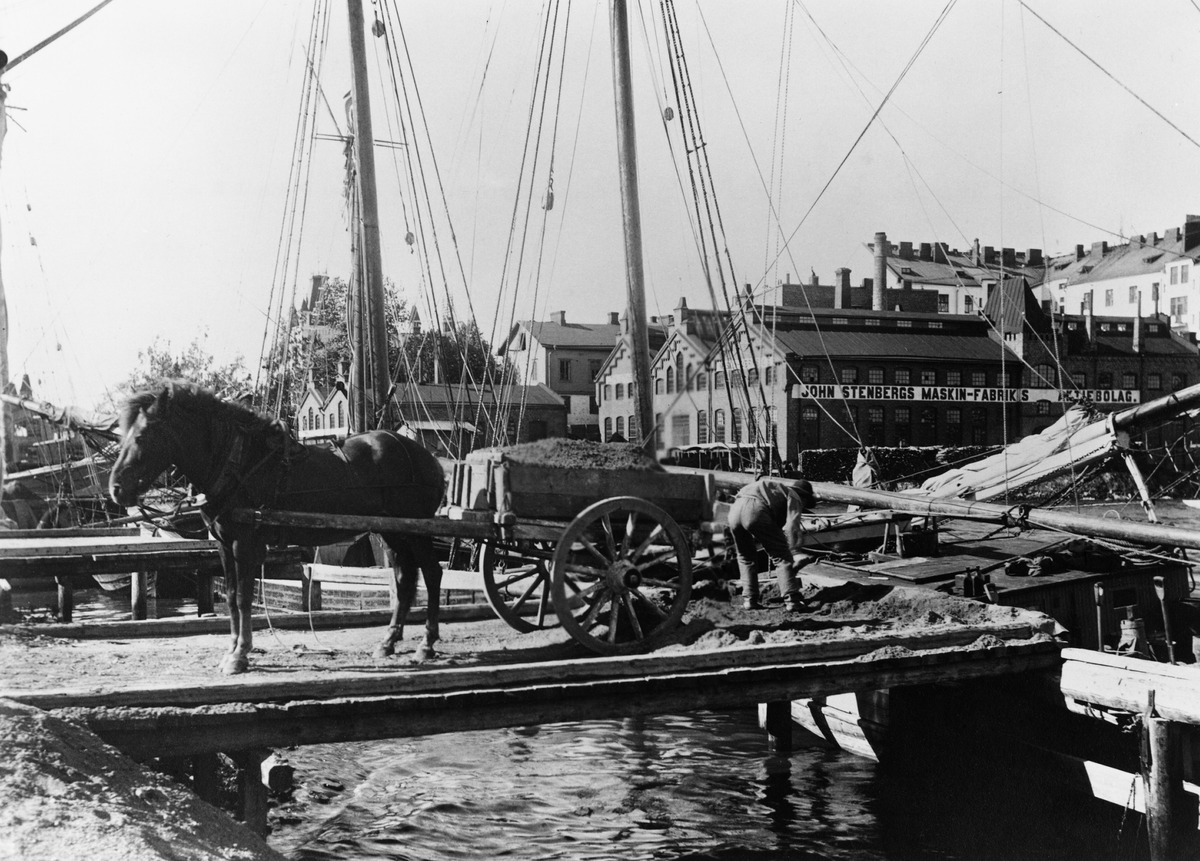
Hiekkajaalan lastin purkutöitä Siltavuoren satamassa Siltavuorenrannassa, taustalla Siltasaarenkatu 1 -  ja 4 eli Stenbergin konetehdas ja huvila
sisällön kuvaus: Hiekkajaalan lastin purkutöitä Siltavuoren satamassa Siltavuorenrannassa, taustalla Siltasaarenkatu 1 -  ja 4 eli Stenbergin konetehdas ja huvila. mustavalkoinen
Ajankohta: kuvausaika 1900 -luku alku
Paikka: Suomi, Uusimaa, Helsinki, Siltasaari Helsinki, Siltavuorenranta. John Stenbergin ranta 2. Siltavuorenkatu 1
Aiheet: satamat, laiturit, sillat, työ, ruumiillinen työ, hevosajoneuvot, kärryt, metalliteollisuus, koneteollisuus, osakeyhtiöt, tiilirakennukset, purjelaivat, huvilat